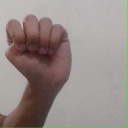
अक्षर: ठ